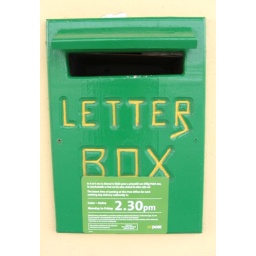
A strange wooden post box at Causeway Post Office in County Kerry Ireland